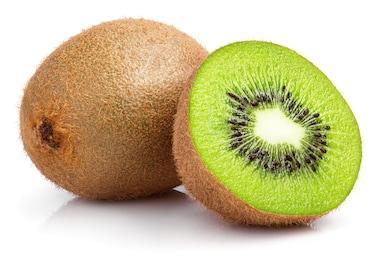
Label: Kiwi